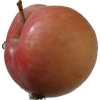
Label: Apple 10